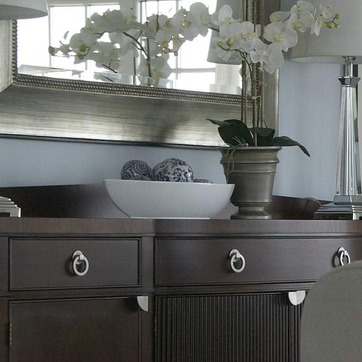
Material: ceramic